PDC World Championship Darts

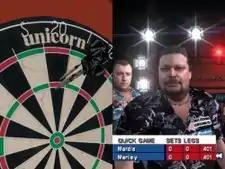
A screenshot featuring Peter Manley throwing against Wayne Mardle

Five official PDC tournaments are included in the game. They can be played individually or chronologically as in Career mode, and tournament progress can be saved between rounds. All tournaments are standard 501 double-out games except where noted.